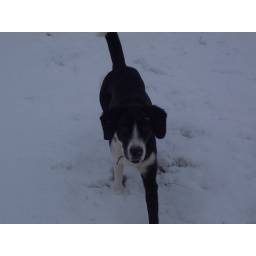
This is my dog in 2010 Snow. Her name is Tilley, and shes a collie cross pointer